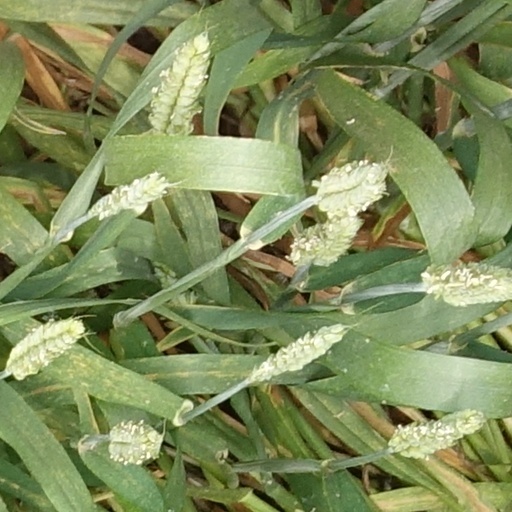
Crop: wheat